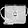
Label: Bag